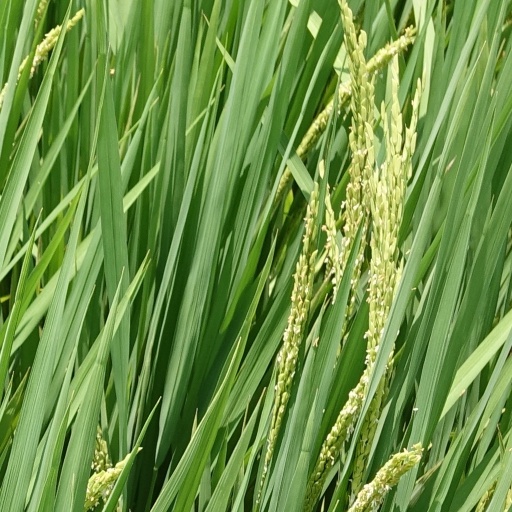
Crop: rice